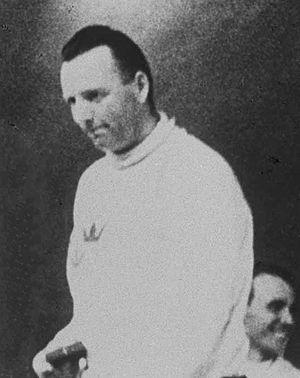
Bengt Helge Ljungquist, né le 20 septembre 1912 à Umeå et mort le 15 juillet 1979 à Båstad, est un escrimeur et cavalier suédois. Il a participé aux Jeux olympiques de 1936, 1948, 1952, 1956 et 1964. Il a concouru aux trois armes mais c'est à l'épée qu'il a obtenu ses meilleurs résultats.